Elisabeth Condon

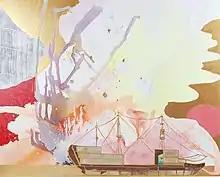
Painting Elephant Path by Elisabeth Condon

The theme of place is crucial to her work. Condon travels frequently for artist residencies, and her globetrotting is evident in her paintings. Each new place works its way into her psyche and becomes a new layer or reference. "The idea of the pour as violent and sudden and the reconstruction out of that shock echoes the concept of modern travel," Condon said. "Your whole ethos is impacted by where you are."